Berry Boswell Brooks

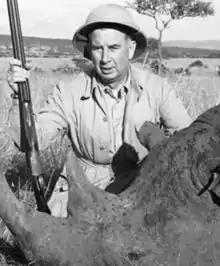

Berry Boswell Brooks (February 2, 1902January 21, 1976) was an American businessman, philanthropist and big-game hunter. Brooks established his own cotton-brokering firm and maintained a large estate in Memphis, Tennessee. He made a number of hunting expeditions to Africa and Asia and won several hunting awards. He donated many of his hunting trophies to the Memphis City Museum, which named a hall of African animals after him.